Romanian Volunteer Corps in Russia

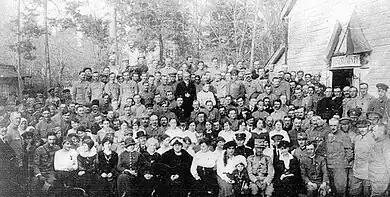
Romanian soldiers receiving visitors in Darnytsia, 1917

Shortly after these events, Russia experienced the February Revolution, which brought to power a liberal Russian Provisional Government. As a consequence of these, the whole transfer project was delayed, but the Russian acceptance of self-determination facilitated renewed political action. According to veteran Simion Gocan, the soldiers were inspired by both these revolutionary promises and the American entry into World War I, which seemingly made the Wilsonian Self-Determination an official Entente policy.